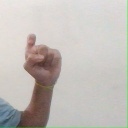
अक्षर: इ